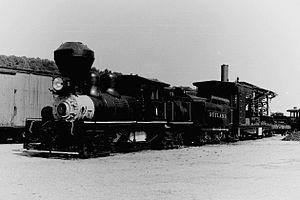
Les locomotives Shay sont les locomotives à vapeur à engrenages les plus utilisées.